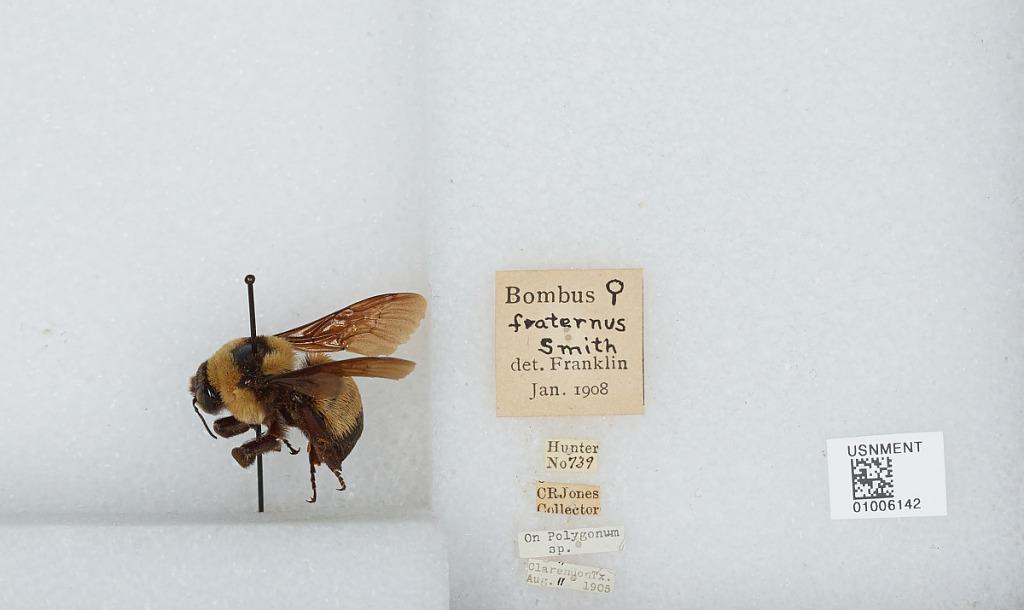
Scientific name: Bombus (Fraternobombus) fraternus (Smith)
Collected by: C. Jones
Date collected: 1905-8-11
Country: United States
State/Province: Texas
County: Donley
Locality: Clarendon
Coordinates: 34.9364, -100.891
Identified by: Franklin